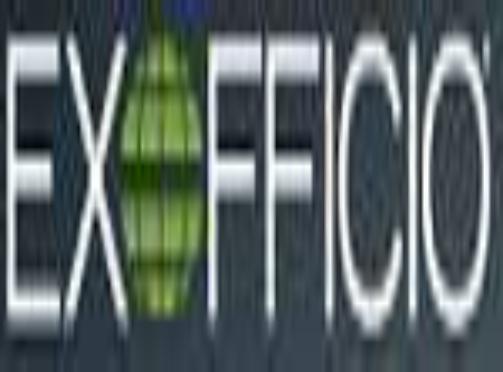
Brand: Exofficio
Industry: Clothes